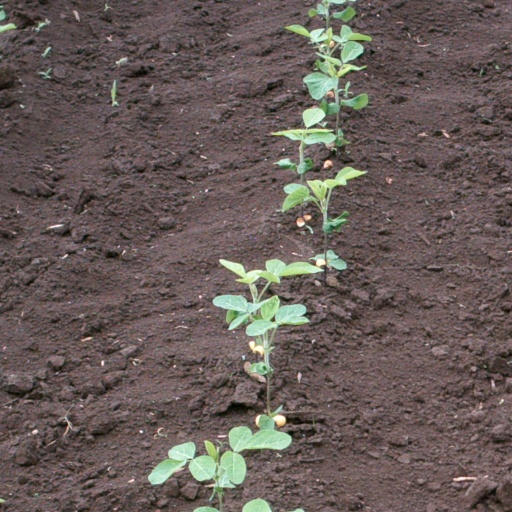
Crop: soybean